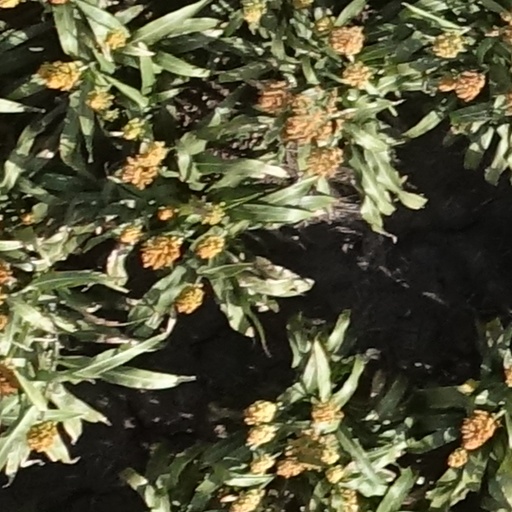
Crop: sorghum